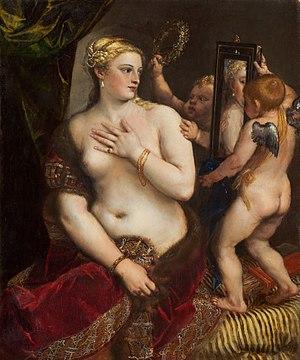
Le miroir dans l'art relate, depuis son origine avec l'invention du verre il y a plus de 3 000 ans, l'importance du miroir comme thème dans le domaine des arts visuels.
Leopold von Sacher-Masoch, né le 27 janvier 1836 à Lemberg en royaume de Galicie et de Lodomérie et mort le 9 mars 1895 à Lindheim, est un historien et écrivain journaliste. Le mot masochisme est formé à partir de son nom.
Vénus à son miroir, également connue sous le nom de Vénus au miroir ou La Venus del espejo en espagnol, est une toile de Diego Vélasquez conservée au National Gallery à Londres. Complétée entre 1647 et 1651, et plus probablement peinte pendant la visite de Vélasquez en Italie, le tableau dépeint la déesse Vénus dans une pose lascive, allongée sur un lit et regardant dans un miroir tenu par son fils Cupidon.
La Vénus à la fourrure est un roman érotique allemand de Leopold von Sacher-Masoch paru en 1870.